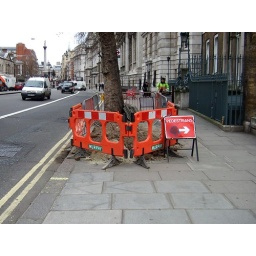
Thanks, I was gonna walk in front of a bus until you put that helpful sign up.